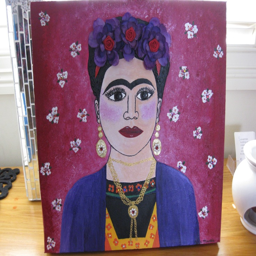
my own painting - exhibited